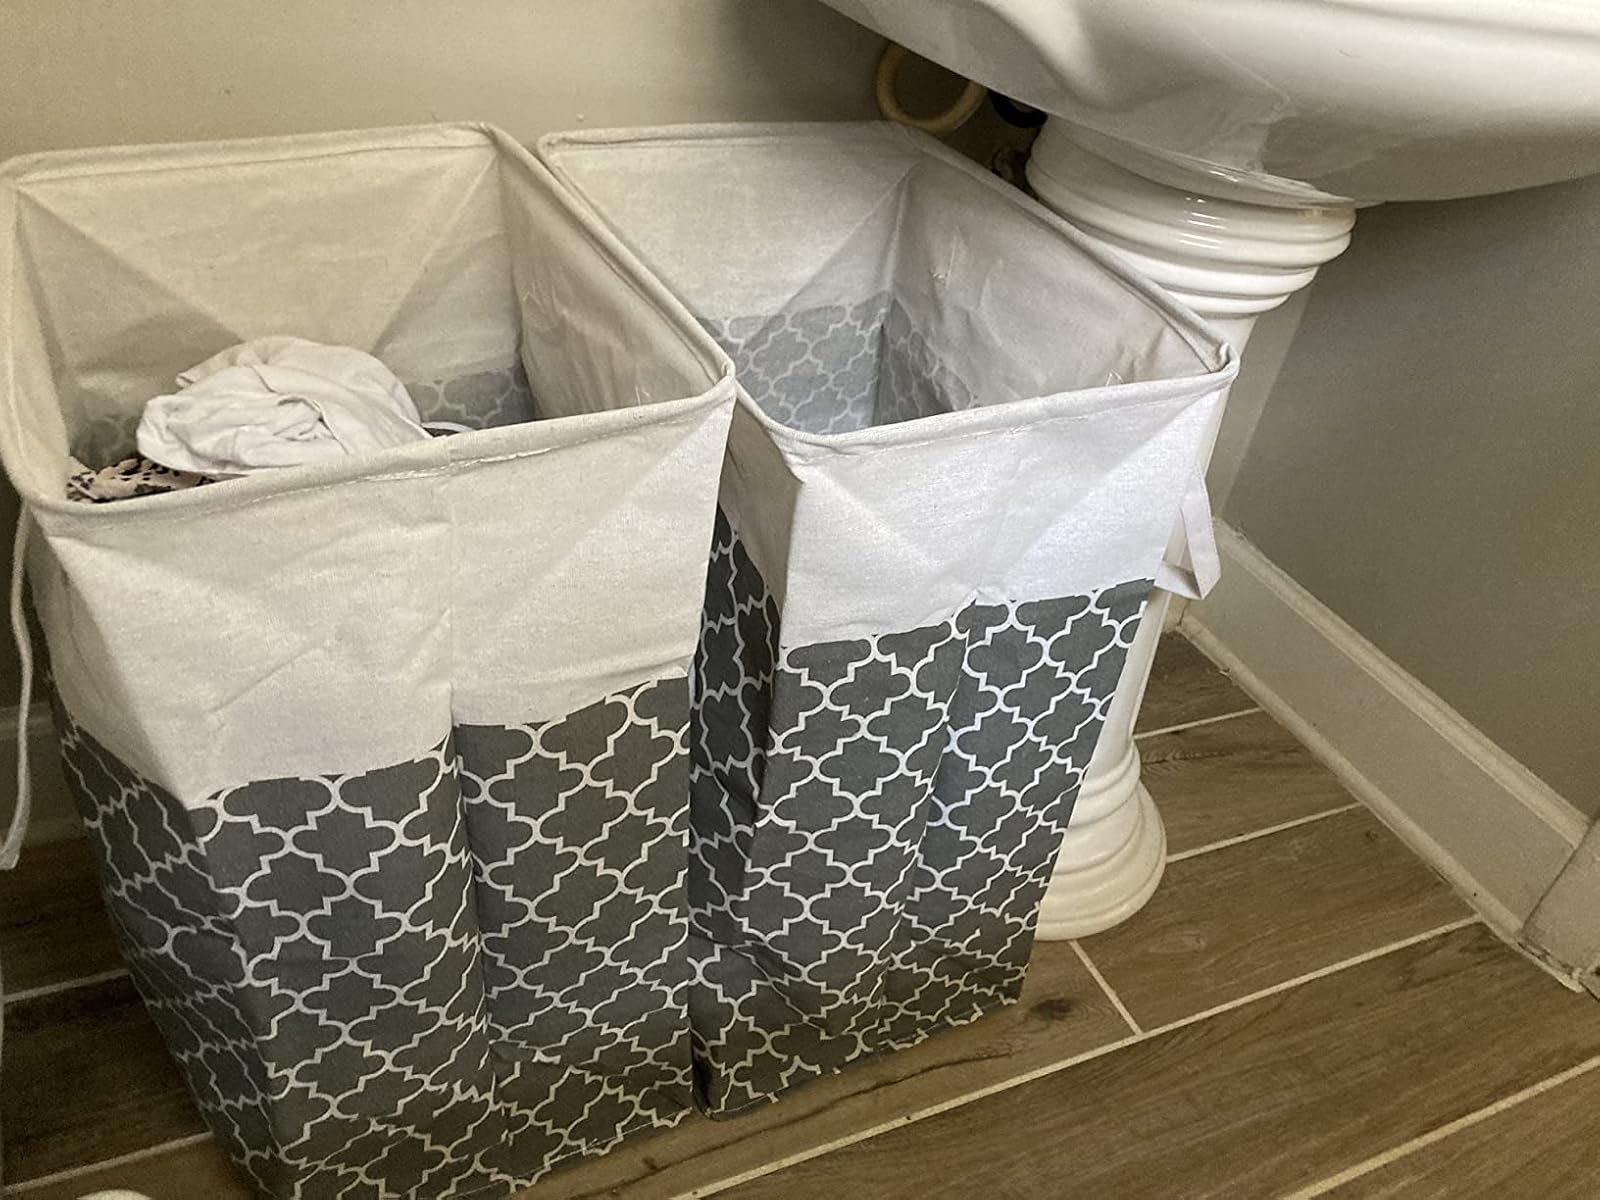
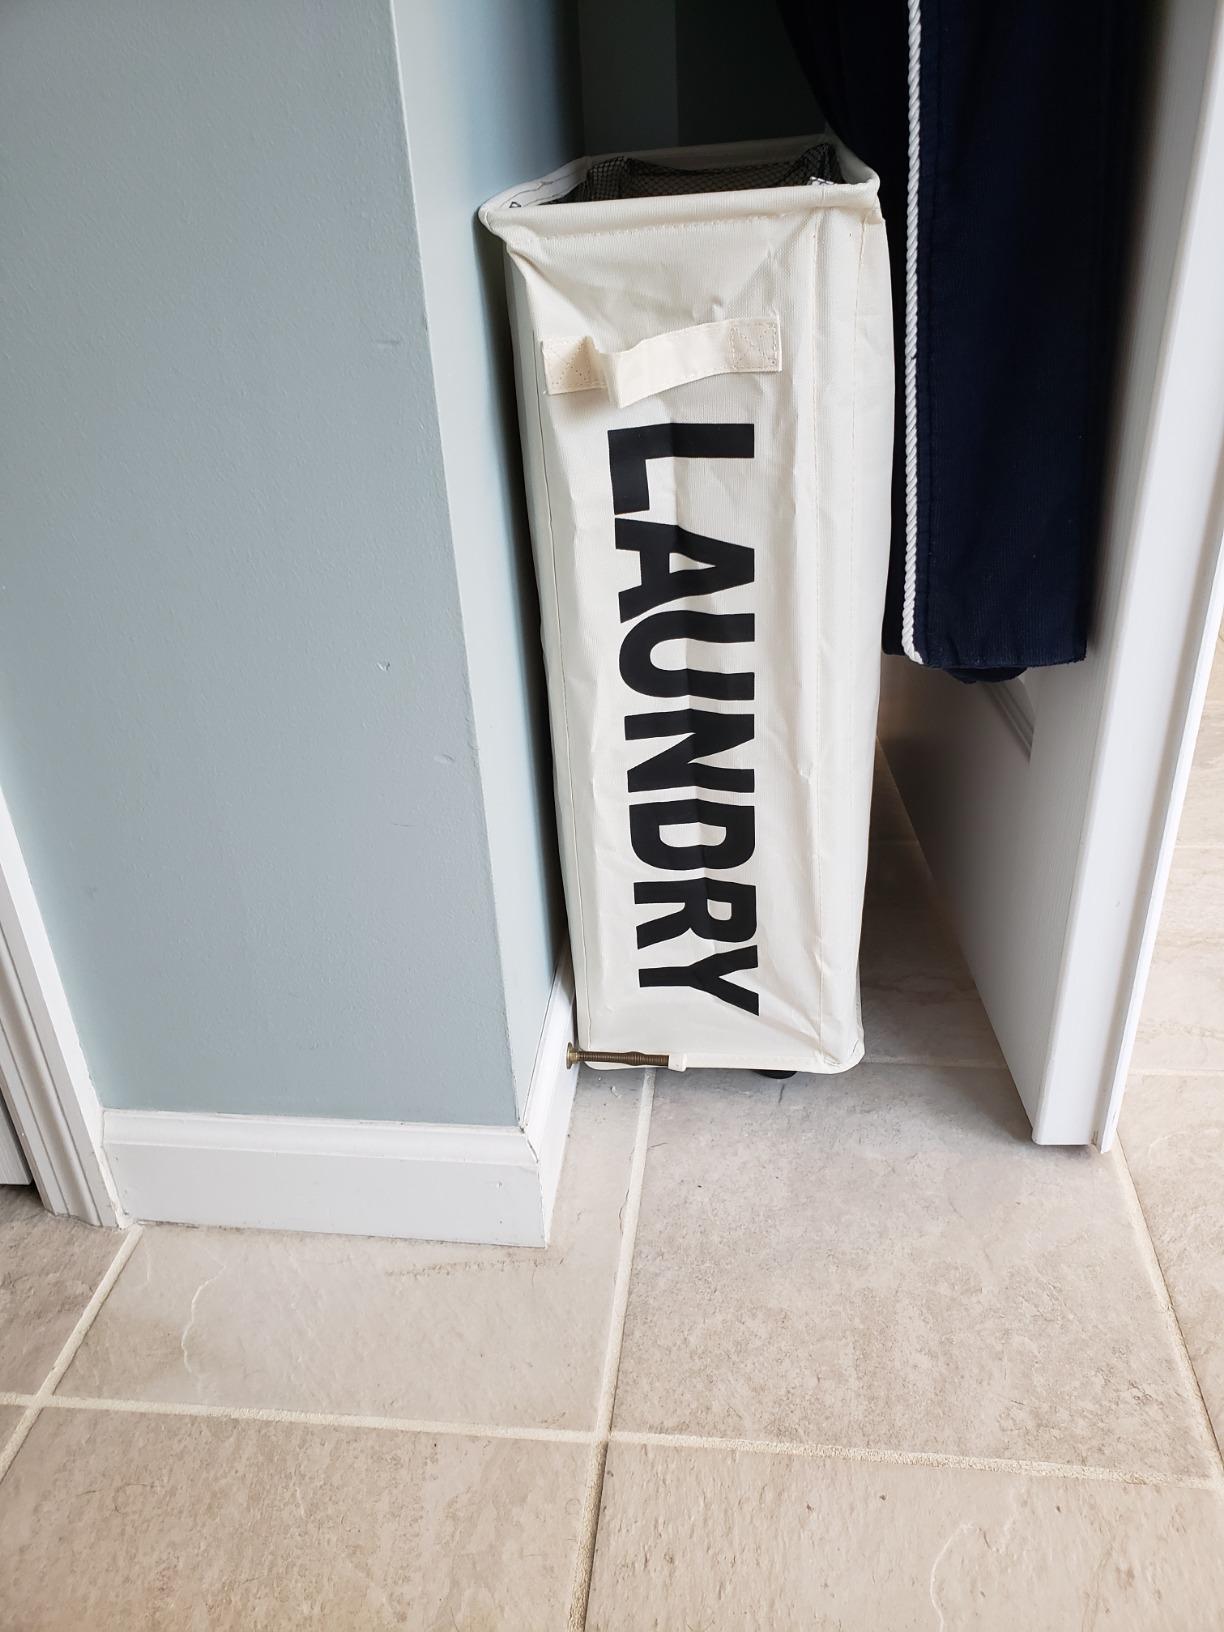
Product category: items_hamper
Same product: no